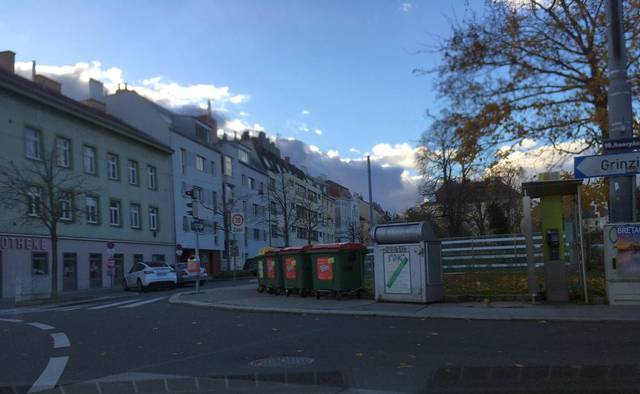
Region: Austria
Coordinates: 48.245, 16.35